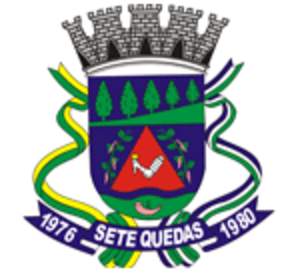
Sete Quedas est une municipalité brésilienne de l'État de Mato Grosso do Sul et la Microrégion d'Iguatemi.